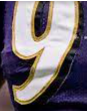
Number: 9